Kangra, Himachal Pradesh

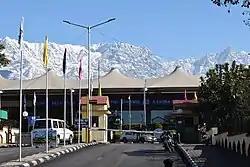
Kangra

Kangri word in Ladakh/Lahaul means snow on top of mountain. Since snow capped mountains are visible from the city of Kangra, therefore it is named Kangra (town of snow laden peaks).